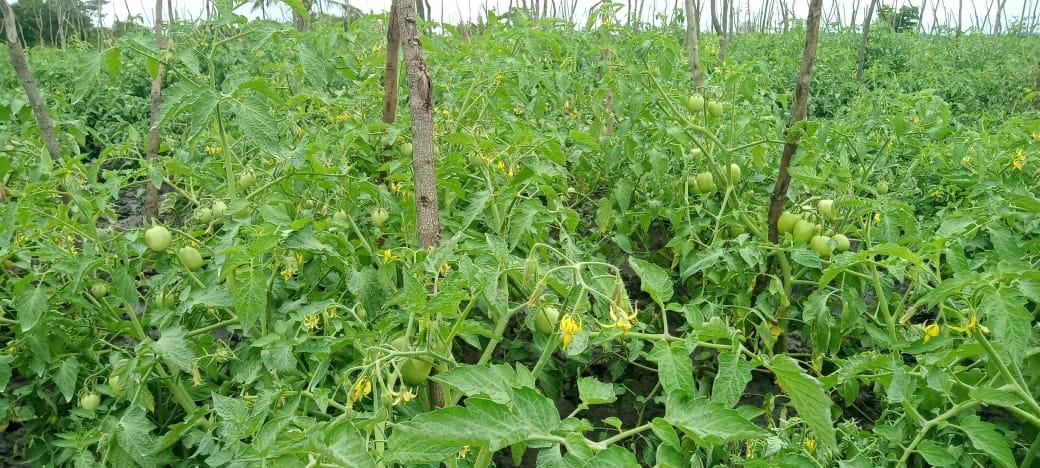
Shamba lililolimwa zao la biashara la nyanya. Zao la biashara limeanza kutoa nyanya ambazo bado ni za kijani, yaani hazijaiva, bado mkulima anapaswa kusubiri ili ziweze kuiva vizuri ndipo akauze sokoni. Miti mikavu iliyopo shambani husaidia kushikilia miche ya nyanya ili isianguke inapokuwa